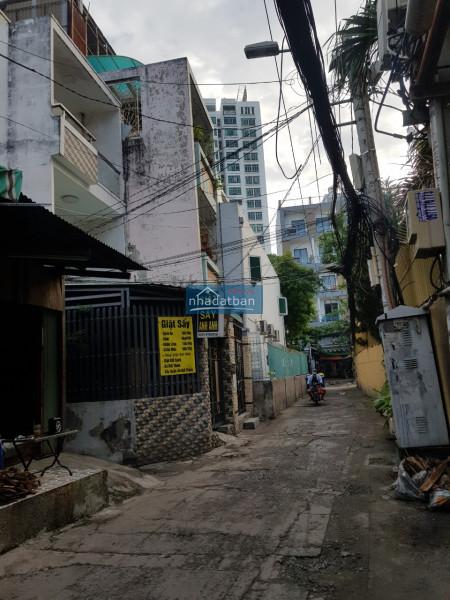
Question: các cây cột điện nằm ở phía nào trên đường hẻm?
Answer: bên phải